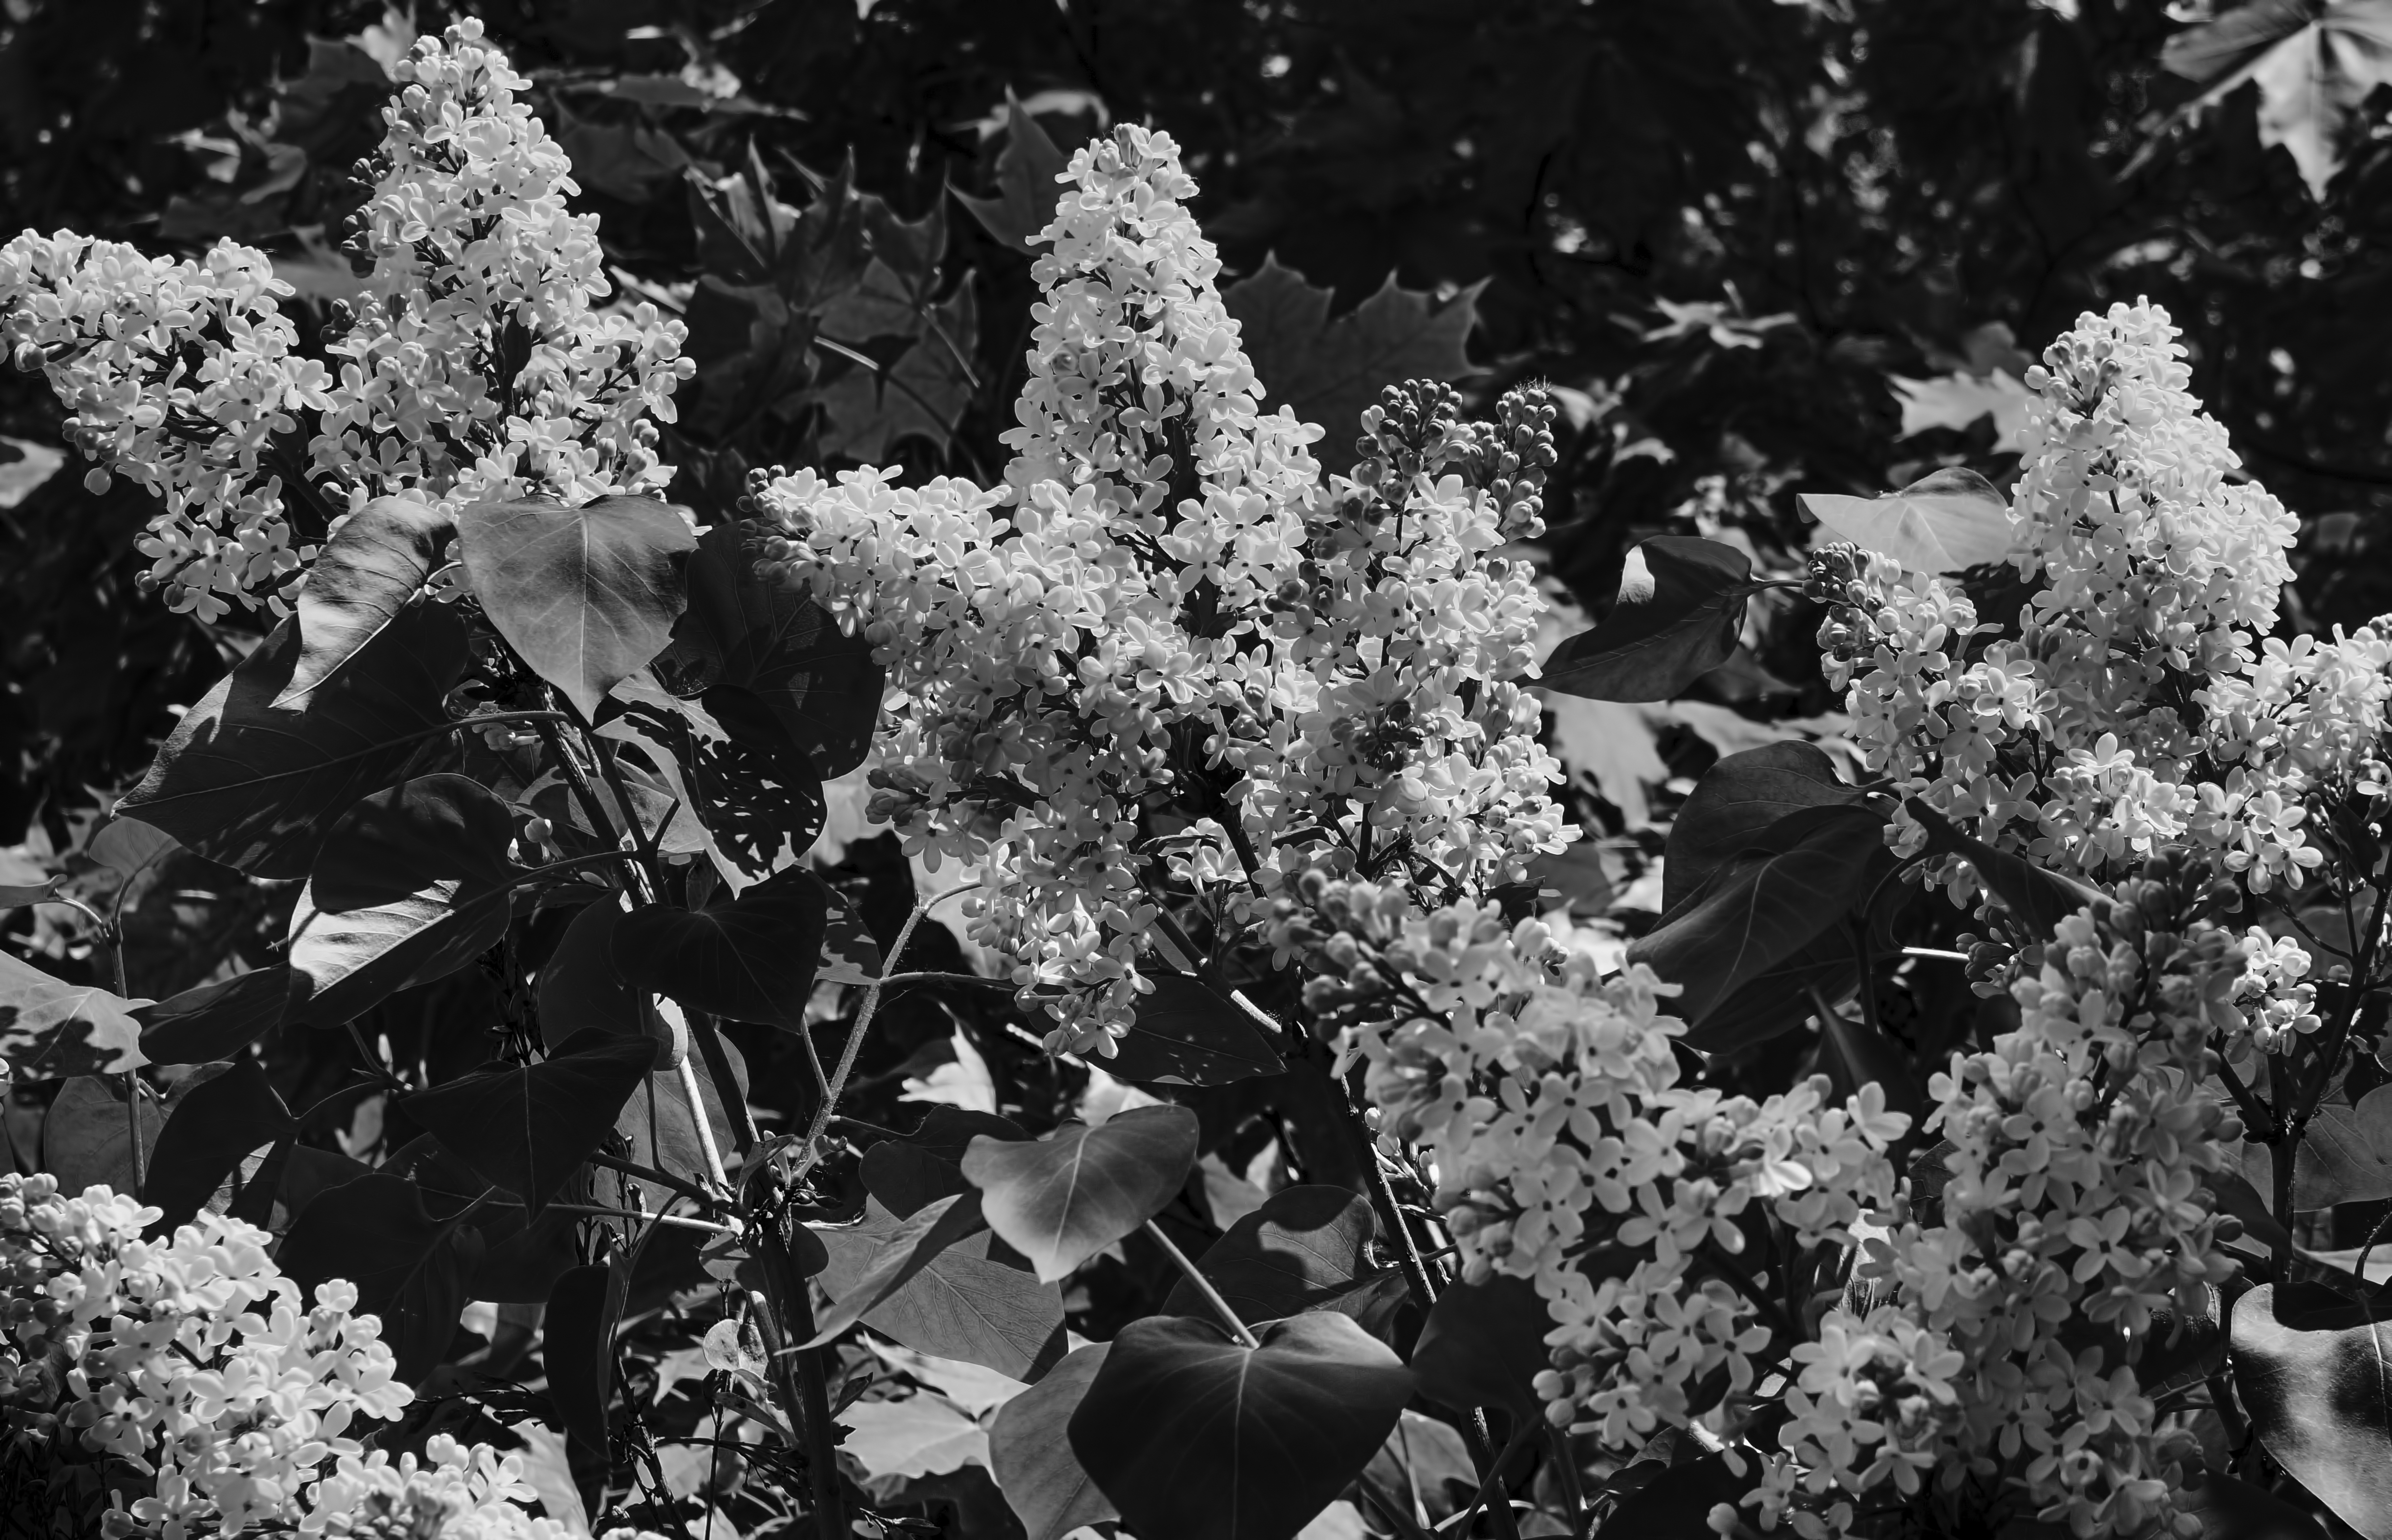
tree, nature, branch, blossom, snow, winter, black and white, plant, white, photography, leaf, flower, frost, spring, botany, black, monochrome, flora, season, shrub, blossoms, sony, finland, helsinki, lilac, alpha, 3000, ilce, ilce3000, 3000k, ilce3000k, monochrome photography, woody plant